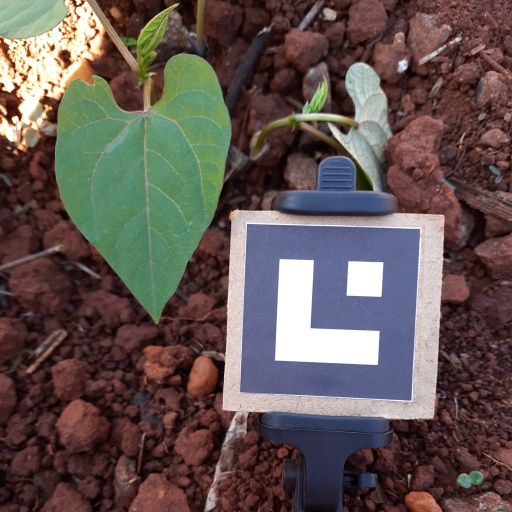
Observations: flat surface, eating holes in the edge, under shade